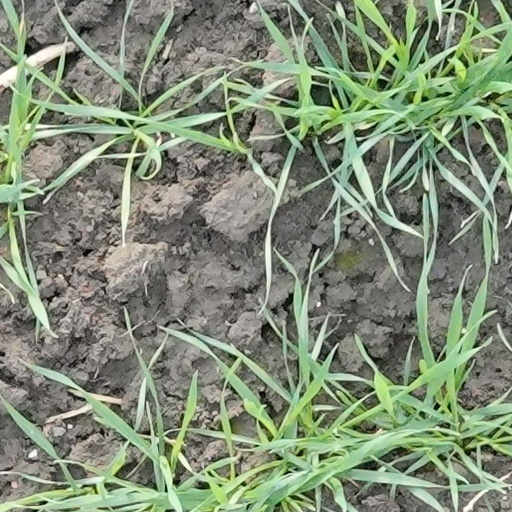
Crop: wheat